Scarborough—Rouge River (federal electoral district)

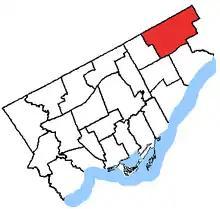
Scarborough—Rouge River in relation to the other Toronto ridings

Scarborough—Rouge River was a federal electoral district in Ontario, Canada, that has been represented in the House of Commons of Canada between 1988 and 2015. However, as of the Fall 2015 federal election, part of this riding has been combined with the south-western part of the old riding Pickering—Scarborough East.